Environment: real
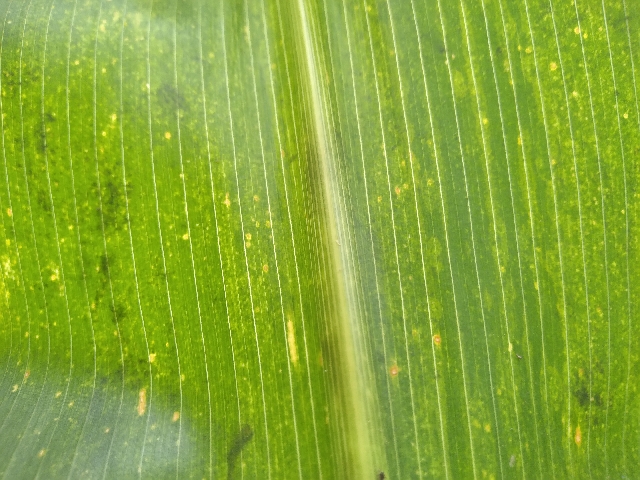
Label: lethal_necrosis